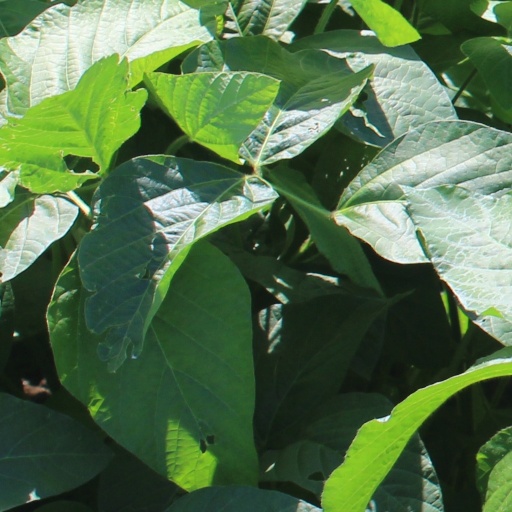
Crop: soybean